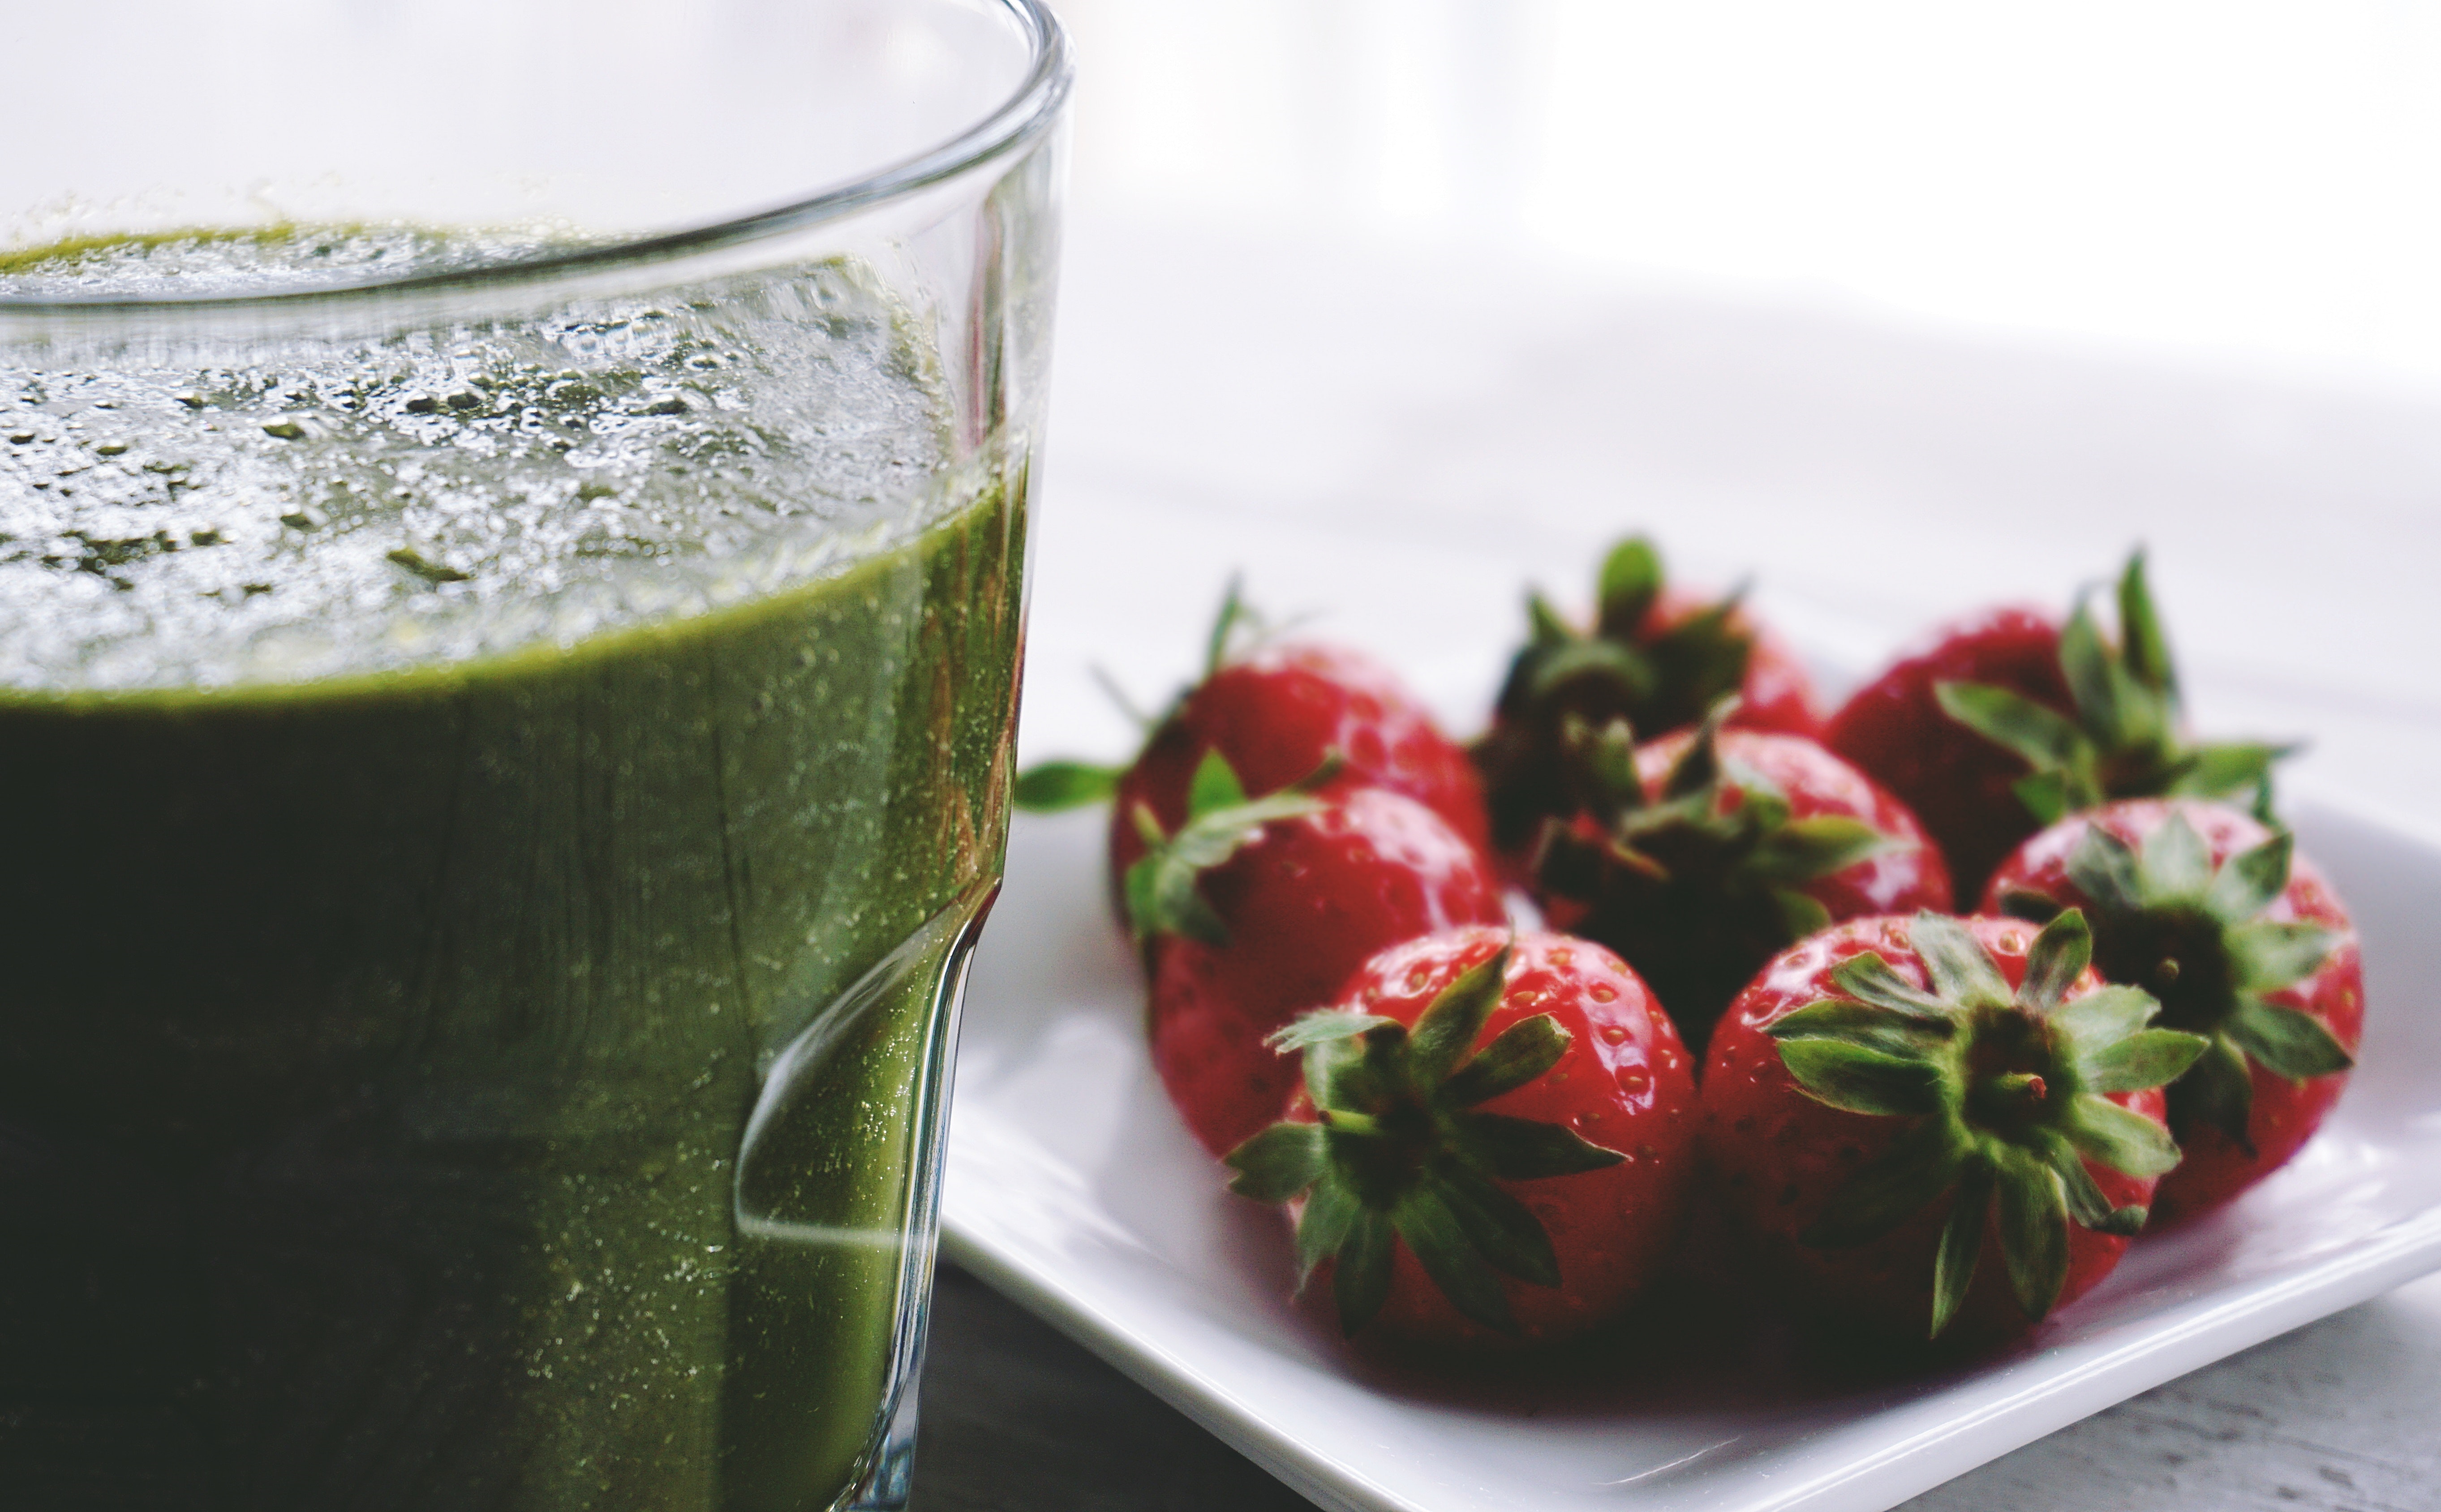
food, juice, vegetable juice, ingredient, smoothie, health shake, leaf vegetable, drink, spinach, superfood, Aojiru, plant, produce, dish, recipe, vegetarian food, vegetable, herb, cuisine